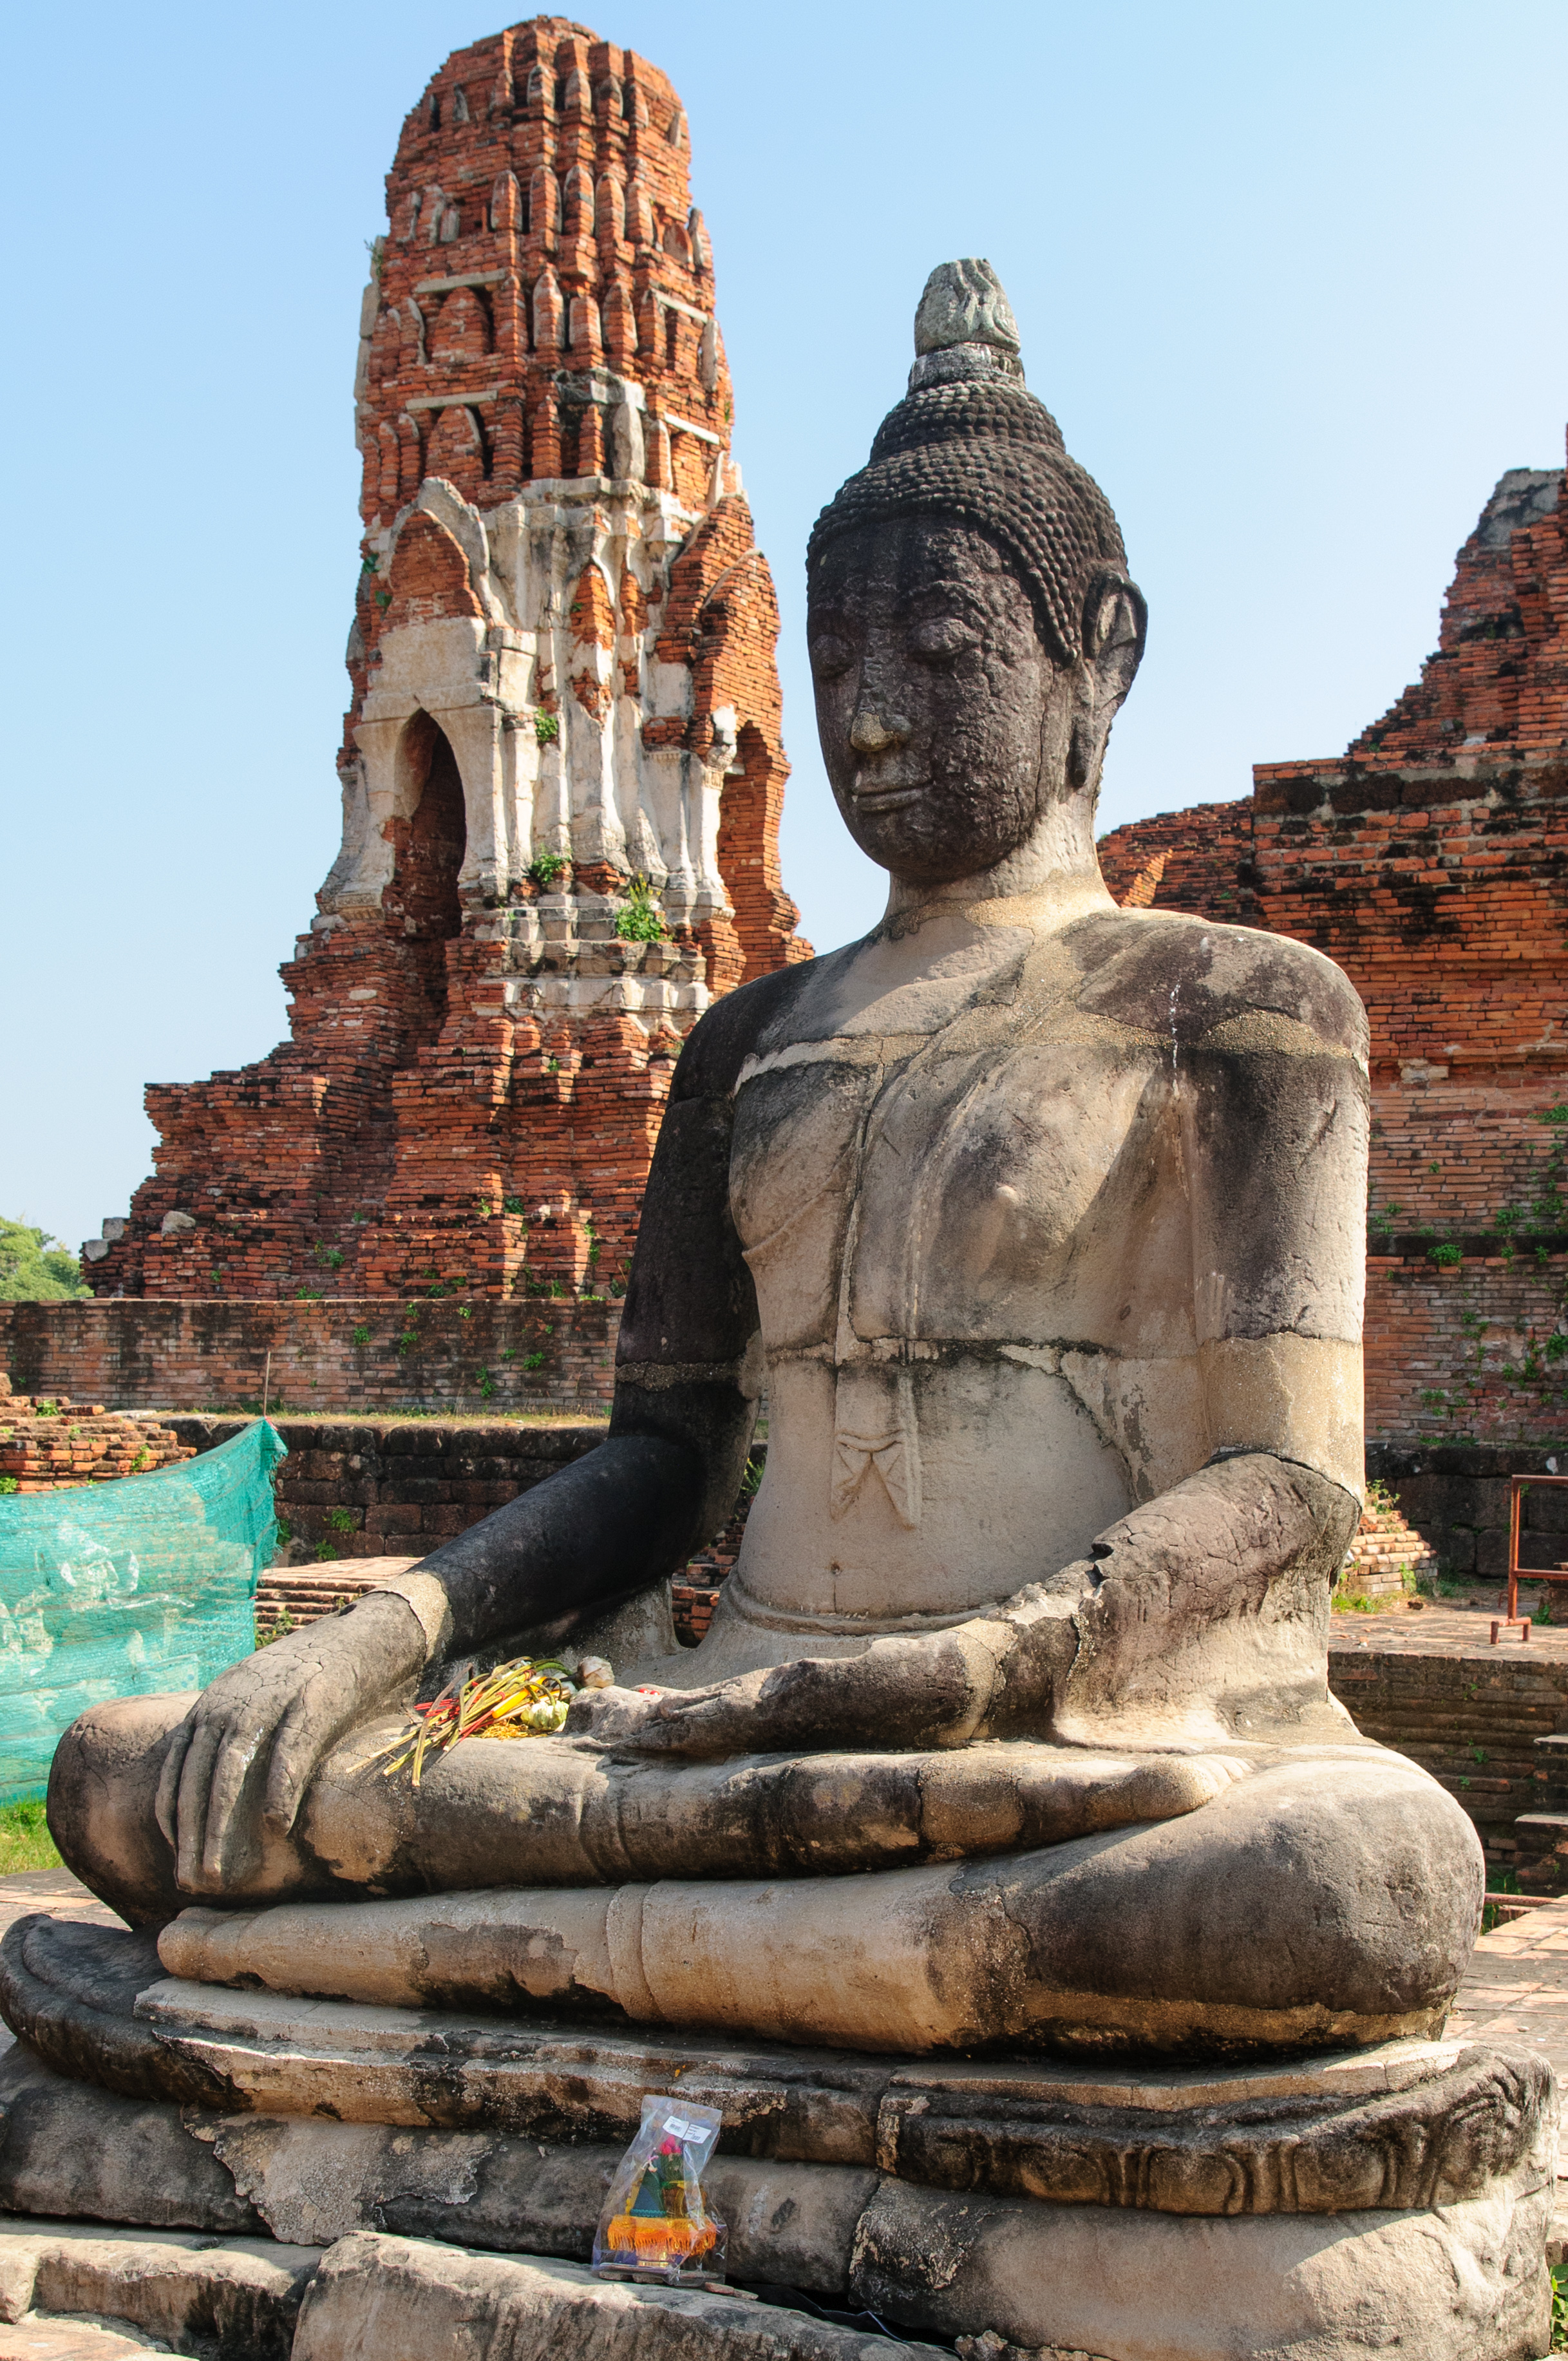
rock, monument, travel, statue, nikon, place of worship, thailand, sculpture, art, temple, carving, wat, d300, thailandia, phranakhonsiayutthaya, archaeological site, hindu temple, gautama buddha, ancient history